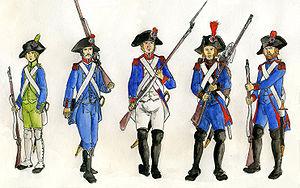
Uniformes français sous la Révolution (Garde-côte, carabinier, fantassin de ligne, sapeur, artilleur)